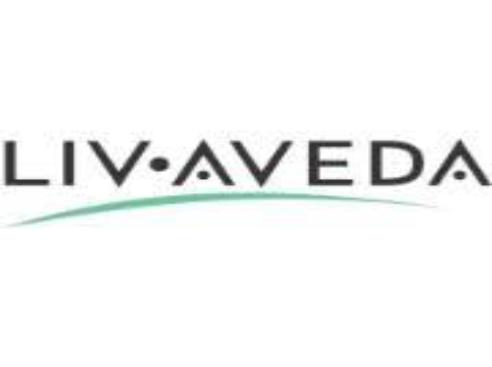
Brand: Aveda
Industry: Necessities